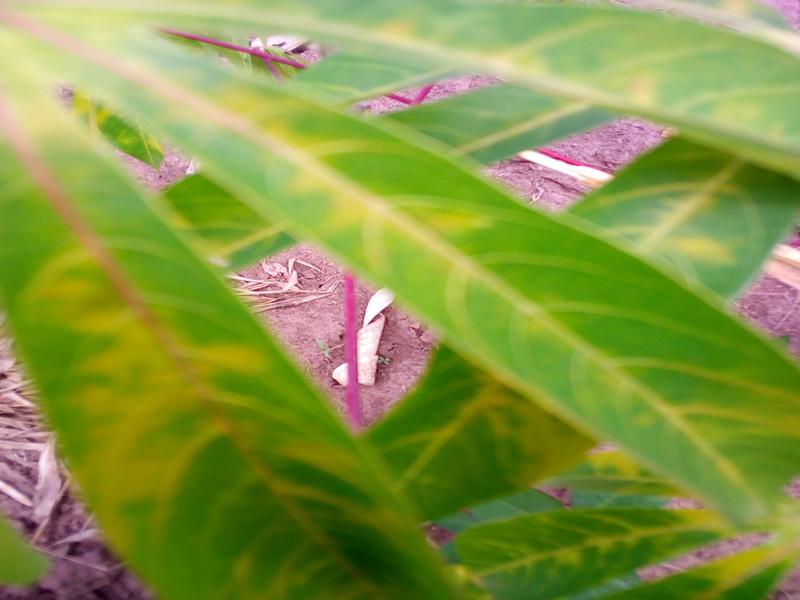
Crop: cassava
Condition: brown_streak_disease